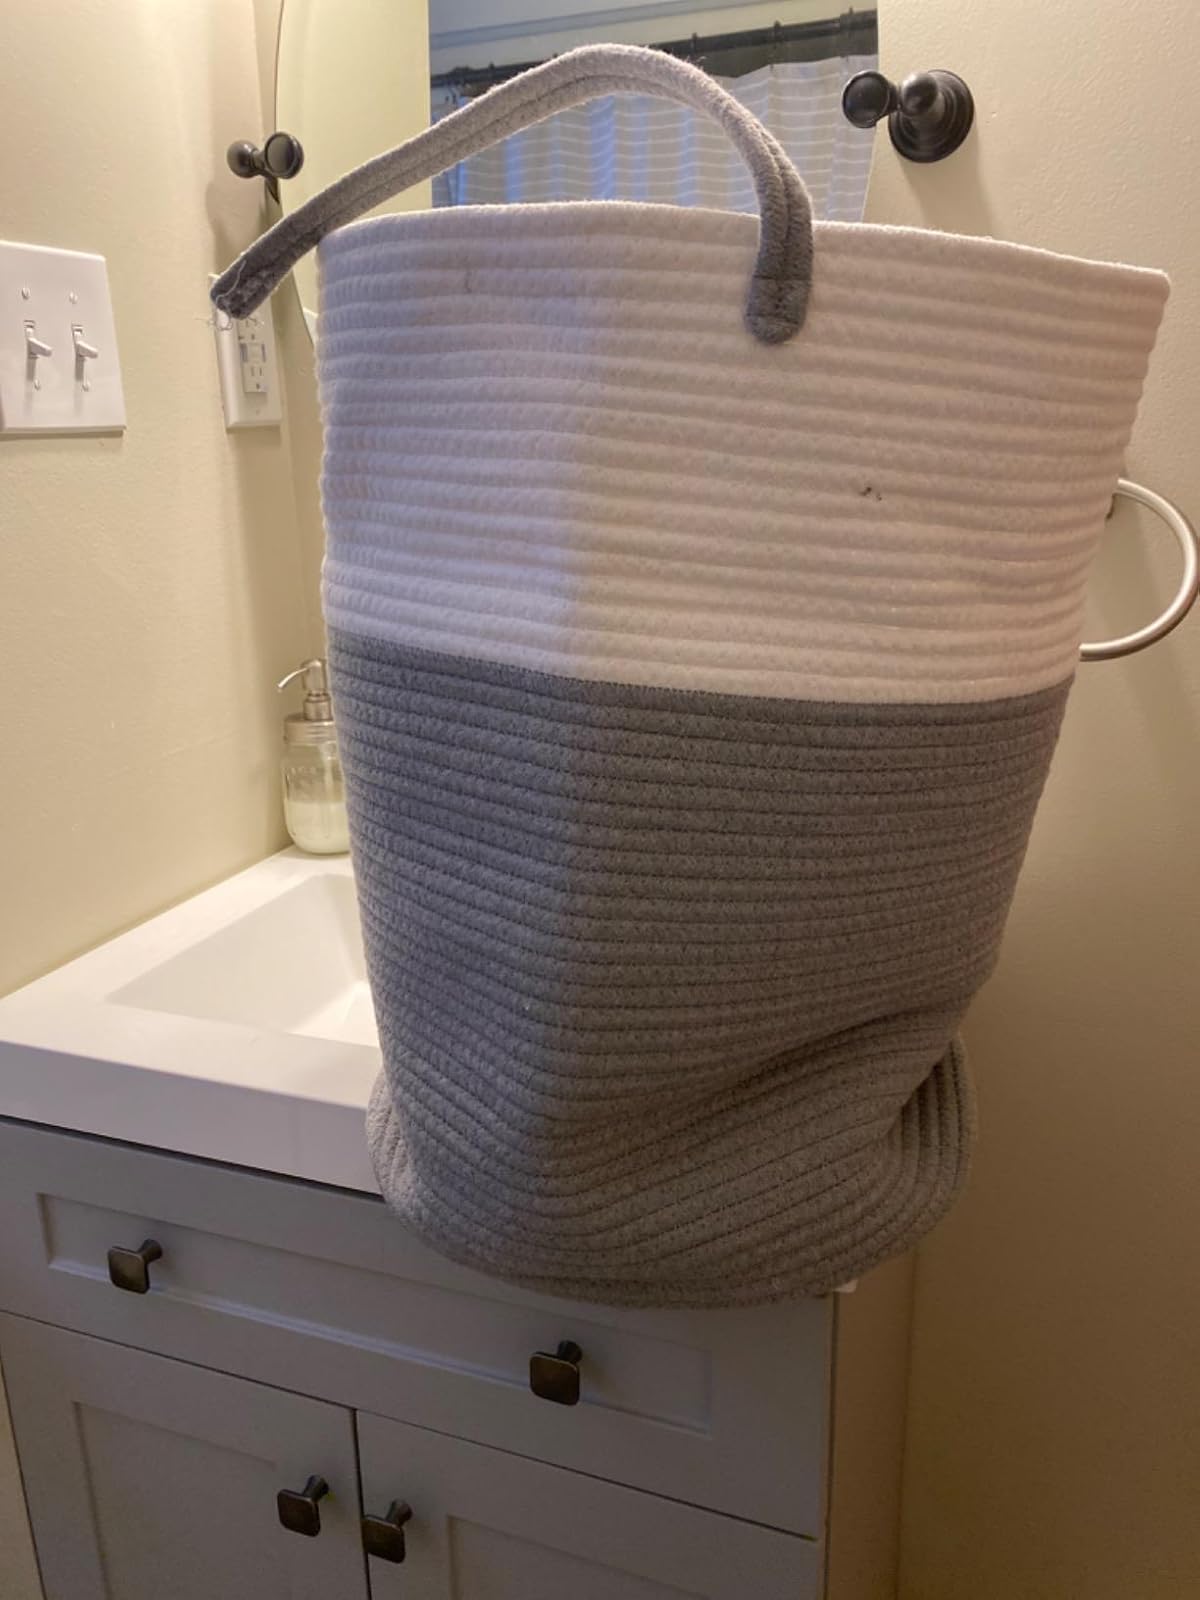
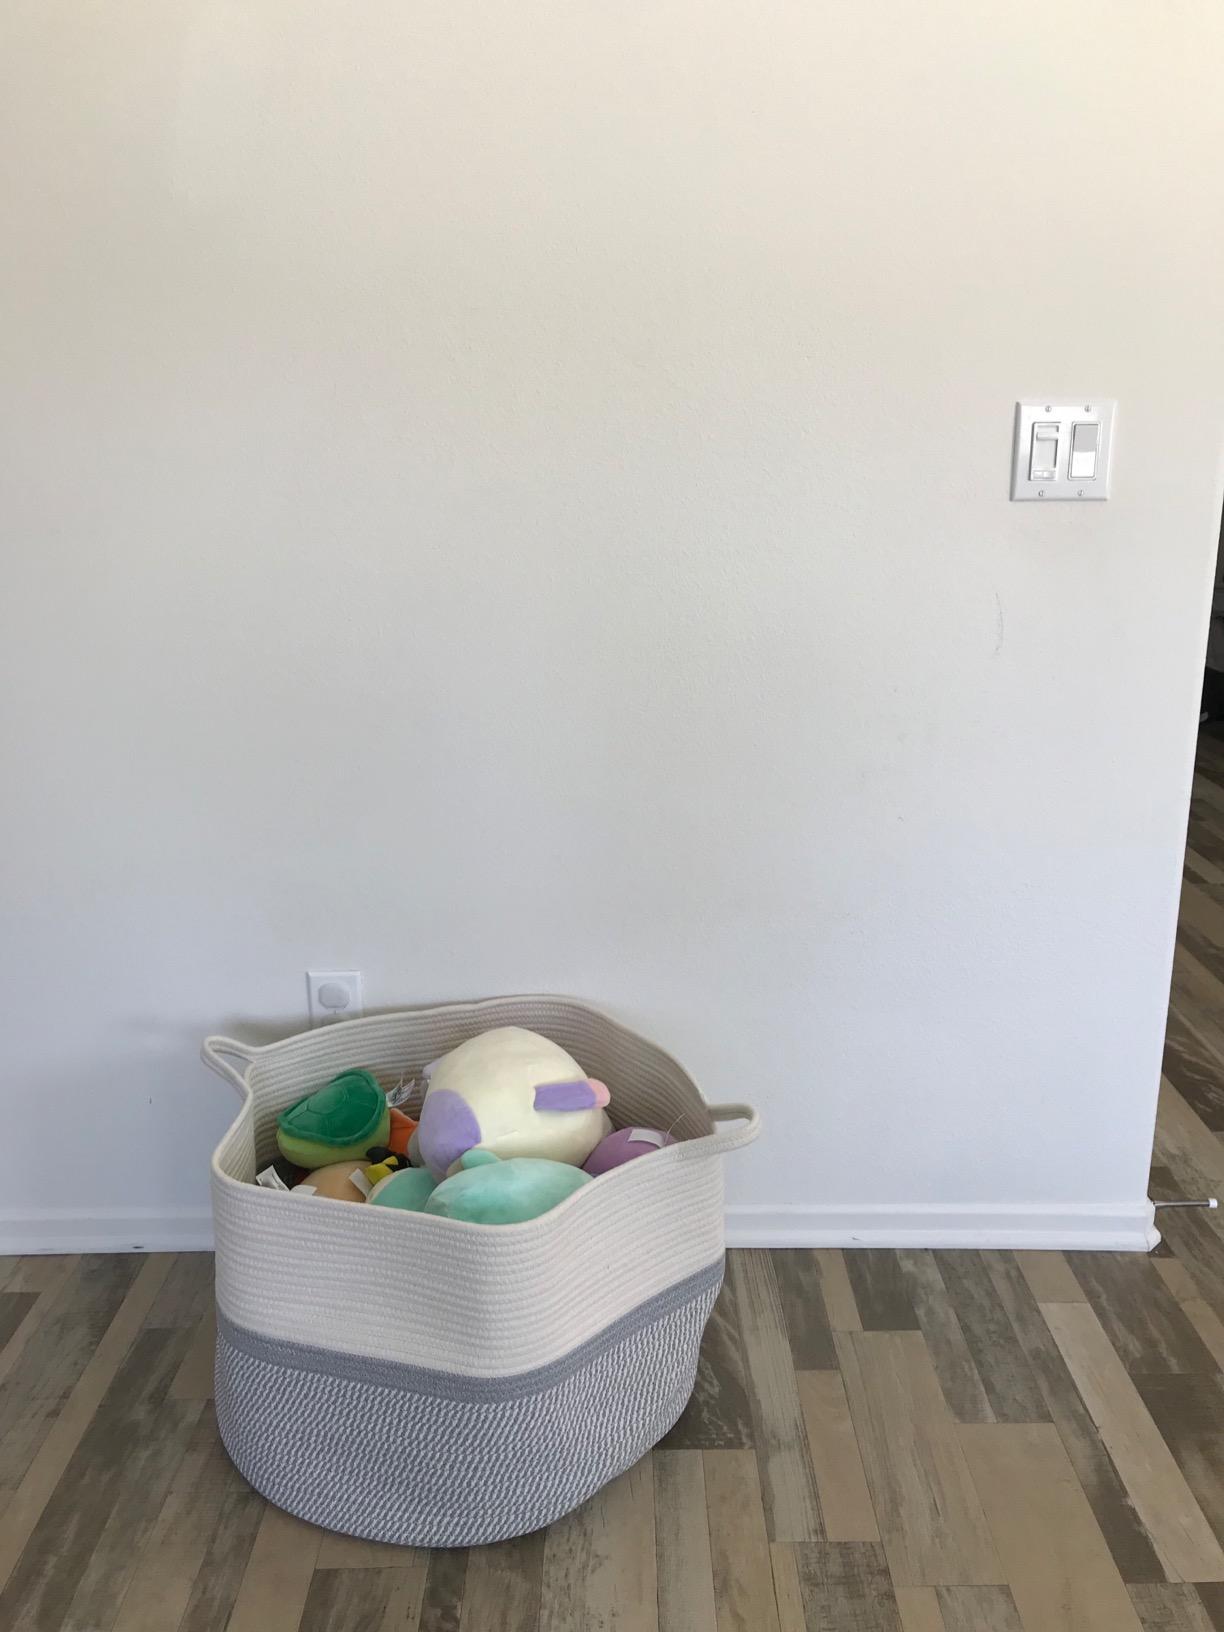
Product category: items_hamper
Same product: no